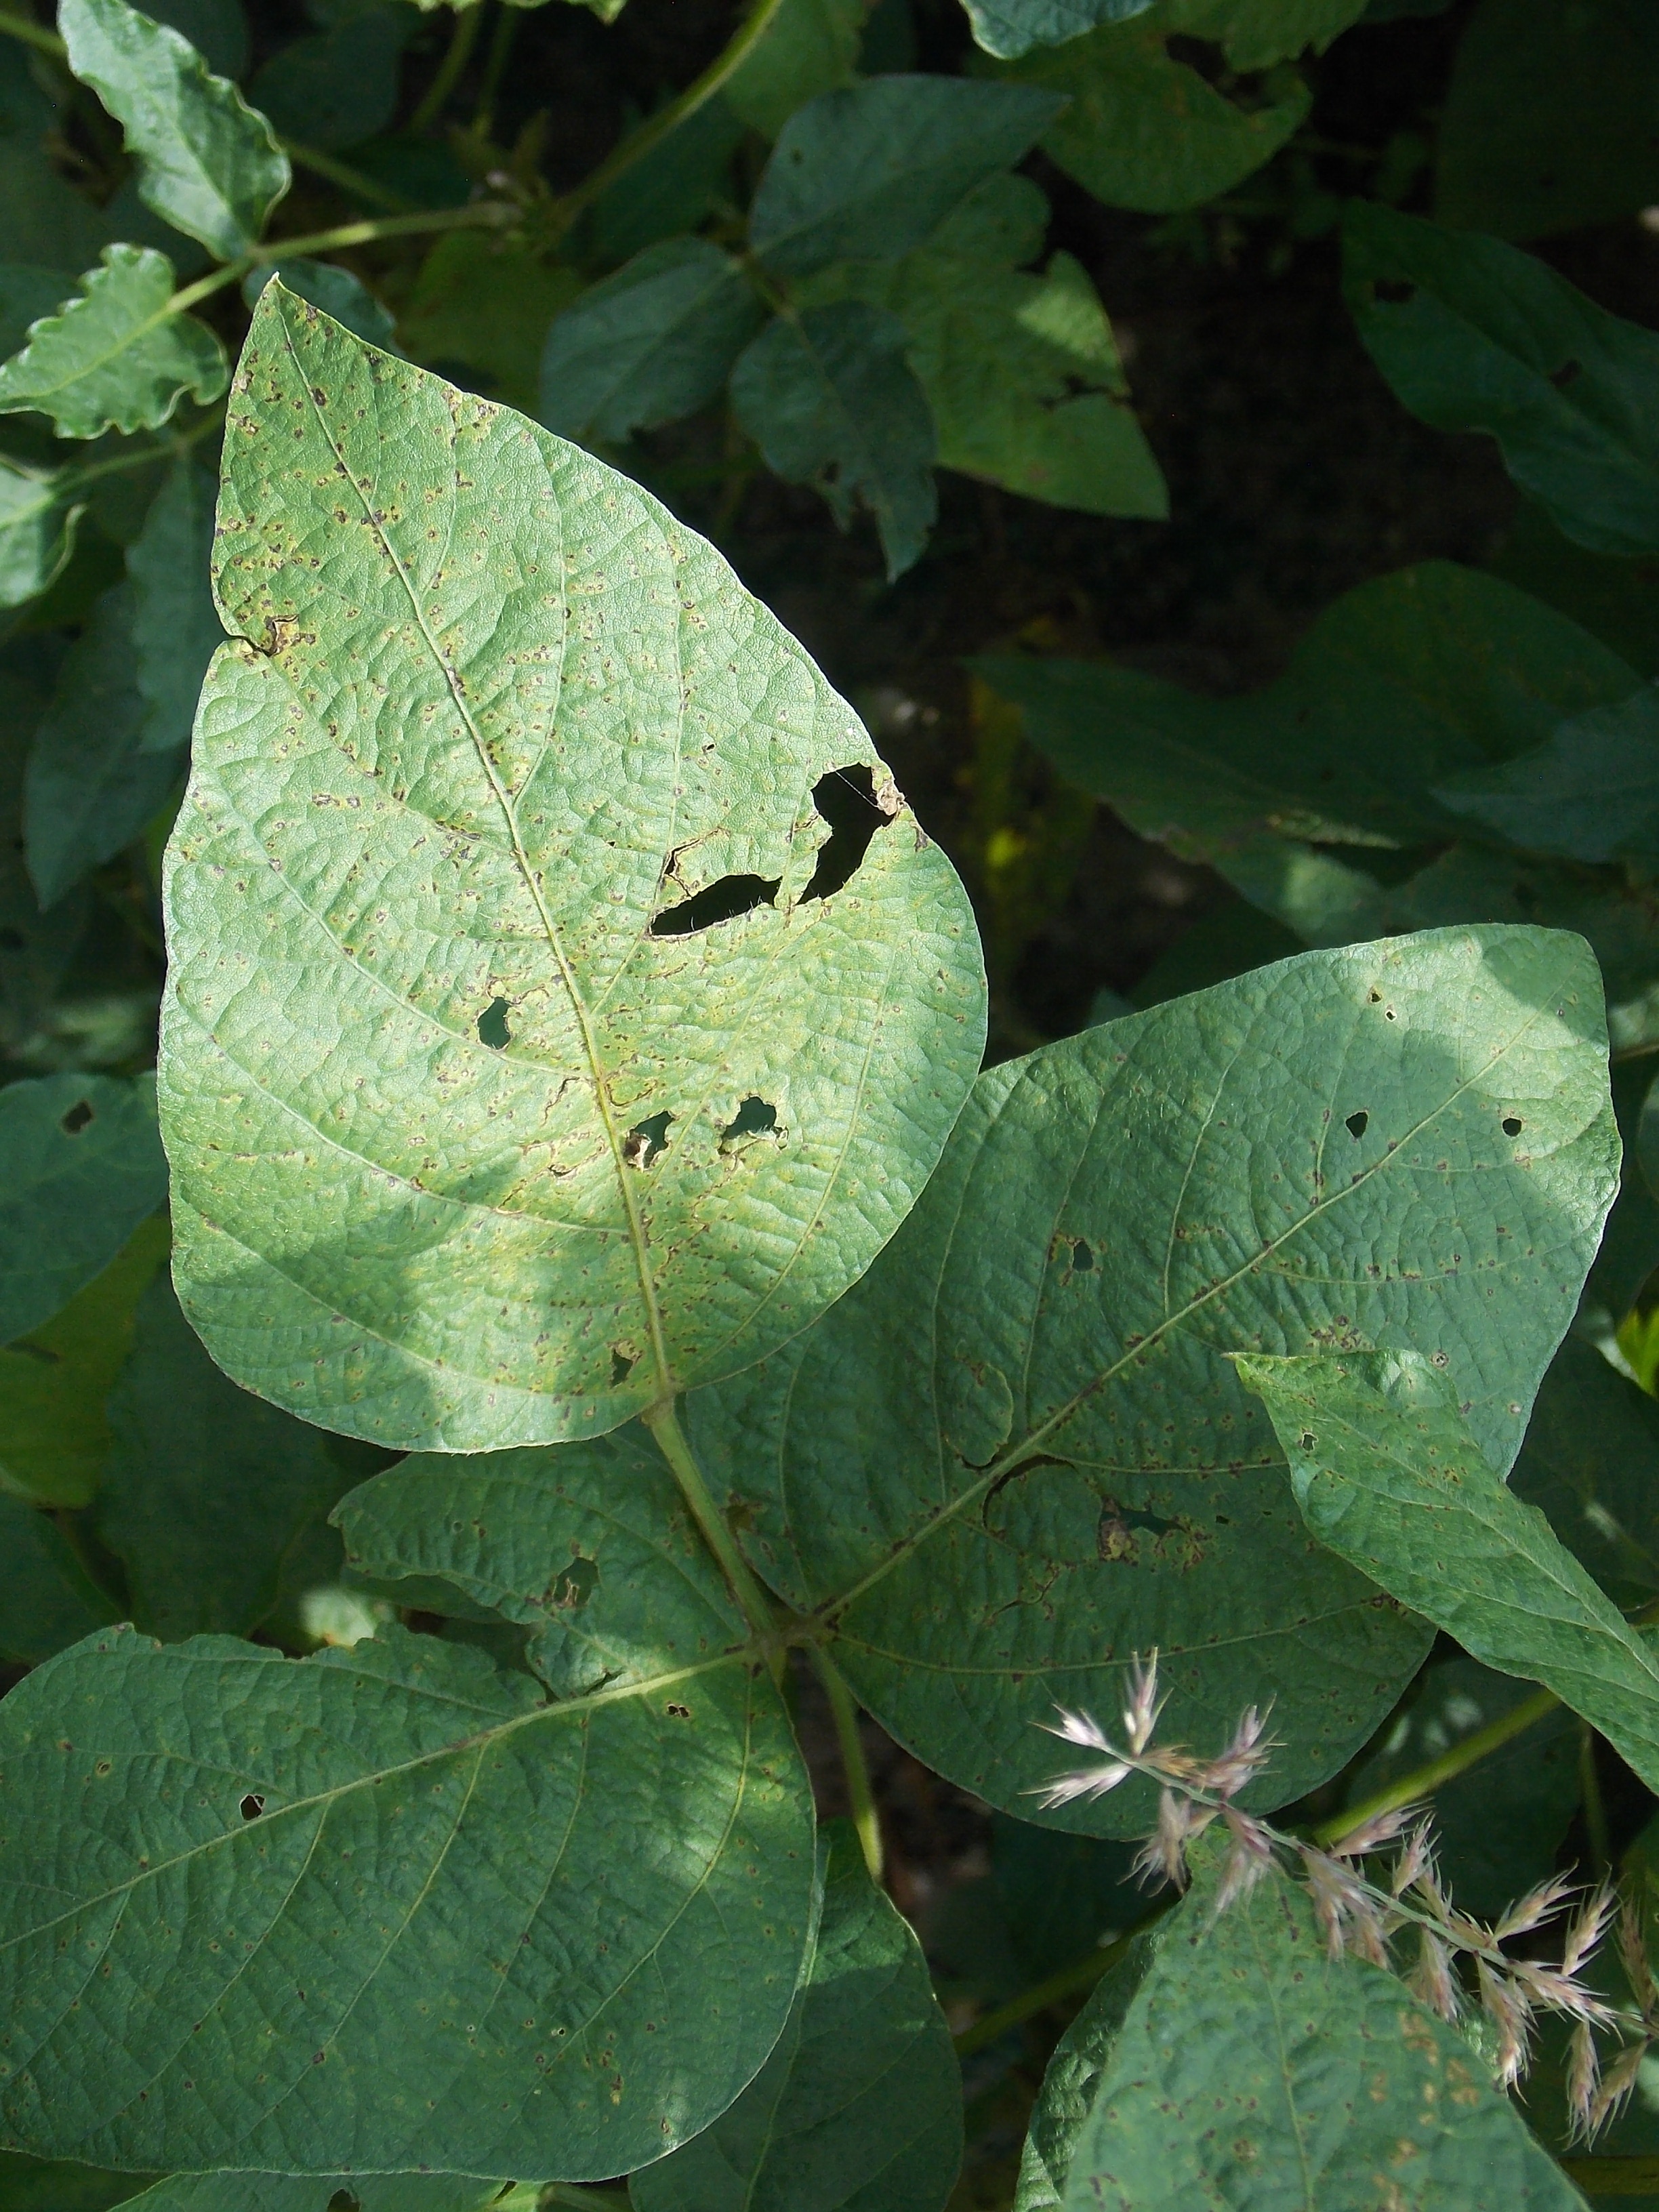
Label: Disease